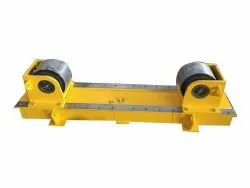
Label: Hiring_Renting_Welding_Tank_Rotators_10_Tons_To_100_Tons